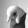
ASL letter: Q